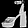
Label: Sandal